Division of Dickson

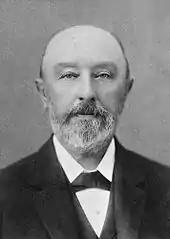
Sir James Dickson, the division's namesake

The division was formed in 1992 and is named after Sir James Dickson, a leading advocate in Australian Federation, Premier of Queensland and Minister for Defence in the first Australian ministry.